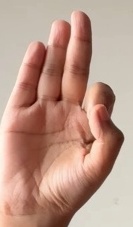
ASL sign: F